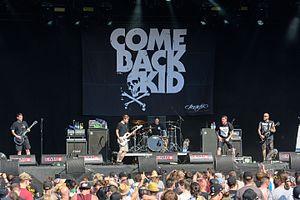
Comeback Kid, communément abrégé CBK, est un groupe de punk hardcore canadien, originaire de Winnipeg. Leur nom s'inspire d'un titre de couverture parlant du comeback du joueur de hockey Mario Lemieux à la LNH. Le groupe est formé en 2000 par Andrew Neufeld et Jeremy Hiebert, membres du groupe Figure Four. Ils sont rejoints par leurs amis Scott Wade et Kyle Profeta, mais CBK devait en réalité être un projet parallèle.